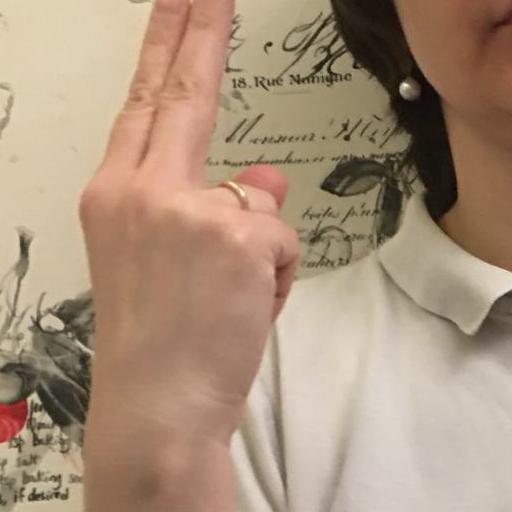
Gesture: two_up_inverted